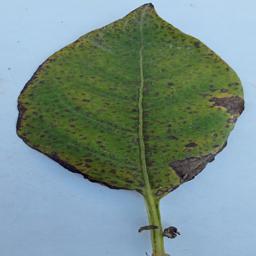
Etiqueta: Tizon_Temprano